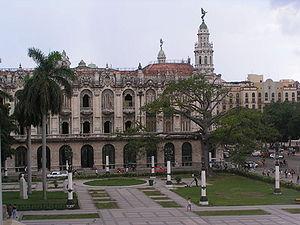
Le Grand Théatre de La Havane, Cuba.